Almoravid dynasty

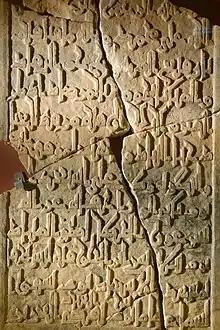
A stele found at Gao-Saney believed to have been created in Almería during the Almoravid period. Now located at the National Museum of Mali.

The Almoravids adopted the Black standard, both to mark a religious character to their political and military movement as well as their religious and political legitimacy, which was demonstrated through their connection to the Abbasid Caliphate. According to some authors, the black color marked "the fight against impiety and error", it was also considered a representation of prophet Muhammad's flag. However, most sources indicate a clear affiliation with the Abbasid Caliphs, regarded as the supreme religious and secular authority of Sunni Islam. Historian Tayeb El-Hibri writes: